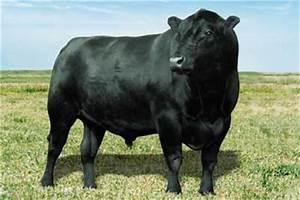
cow